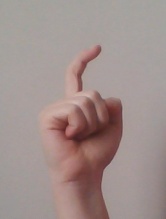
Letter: ra